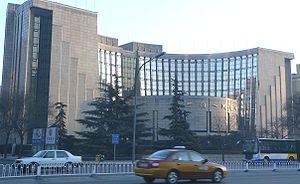
La Banque populaire de Chine ou BPC est la banque centrale de la République populaire de Chine. C'est l'institution financière qui, entre autres, émet les billets et pièces en circulation dans la République populaire de Chine, à l'exception de Hong Kong et Macao, et dont la devise est le yuan ou renminbi. Jusqu'en 1978, c'était la seule banque de la République populaire. Son rôle a ensuite évolué vers celui d'une banque centrale. Toutefois, un certain nombre d'activités, notamment la gestion des réserves de change, sont confiées à un autre organisme connu internationalement sous le nom de State Administration of Foreign Exchange.